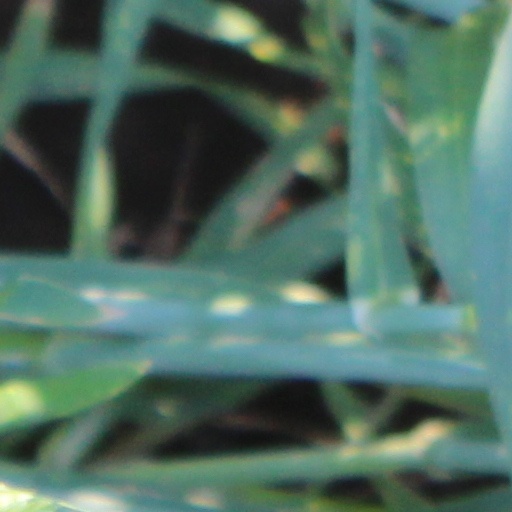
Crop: wheat